Canarsie, Brooklyn

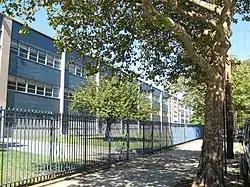
Canarsie High School, which was shuttered for three days in 1969 due to racial tensions

The city proposed the construction of Flatlands Industrial Park, an industrial park, in Canarsie in 1959. The city took over the project after a previous attempt by a private developer had been canceled in 1958 due to a lack of tenants. The industrial park was to be located on a plot between East 99th and 108th Streets between Farragut Road and the Long Island Rail Road. Permission to clear the land was granted in 1962. East Brooklyn residents wished to see an educational complex on the site instead, on the grounds that not building an educational complex would prolong the school segregation prevalent in Eastern Brooklyn. The New York City Department of City Planning approved the plan anyway in 1965. The city added of land to the proposed industrial area by deleting plans for the side streets that were supposed to run through the area. These delays held up construction for nine years: in March 1966, an aide to Mayor John Lindsay reported that "not one spadeful of dirt" had been excavated on the site. Construction on the project started in summer 1966, and when the Flatlands Industrial Park opened in 1969, it became the city's first publicly sponsored industrial complex.